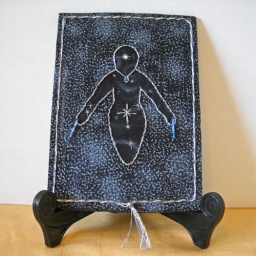
A goddess figure in black and silver